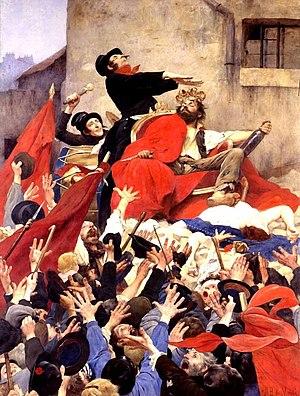
Apothéose, h/t, 430 x 332 cm, Musée des Beaux-Arts d'Orléans.
Robert Macaire est un personnage imaginaire lié au romantisme français, figurant le bandit, l'affairiste sans scrupule. Inventé vers 1823, il est récurrent dans certaines œuvres théâtrales, romanesques et visuelles.